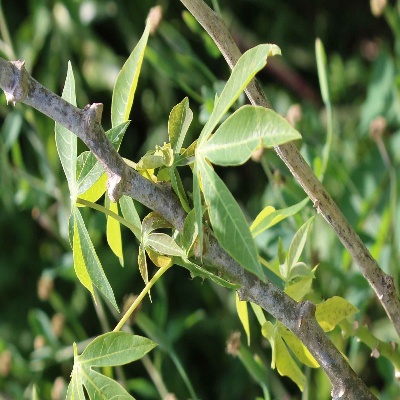
Crop: Cassava
Condition: bacterial blight